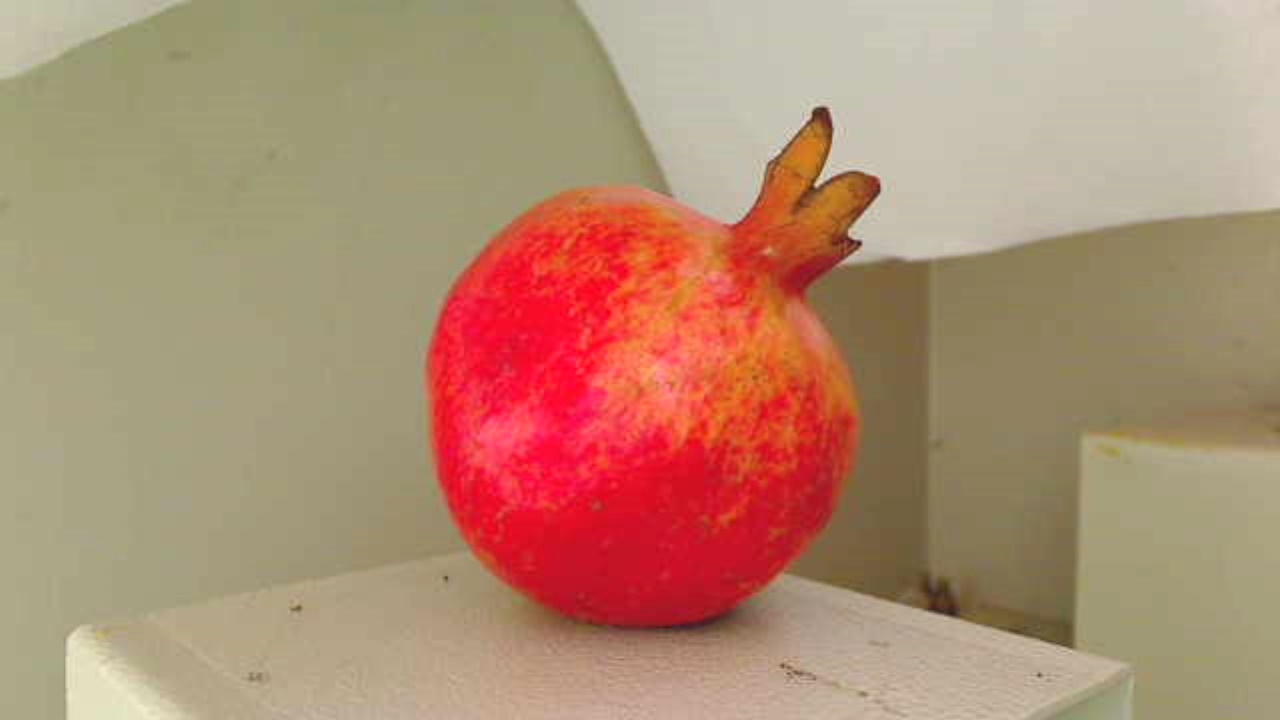
Grade: grade-3
Quality: quality-3